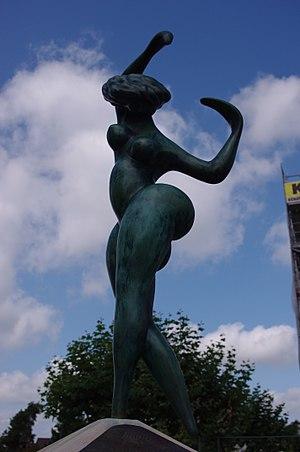
statue moderne (XXème siècle), bronze, illzach représentant la muse Thalie
Cet article recense les œuvres d'art dans l'espace public du Haut-Rhin, en France.
Illzach est une commune de l'agglomération mulhousienne. Vendue à la ville de Mulhouse en 1437, puis rattachée à la République française en 1798, elle devient à cette occasion une commune indépendante. Elle est située dans le département du Haut-Rhin, en région Grand Est.